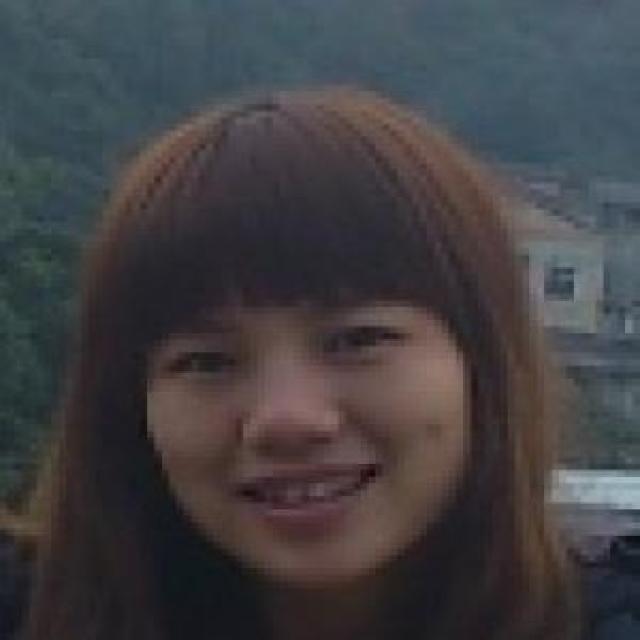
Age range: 21-44